Will Dyson

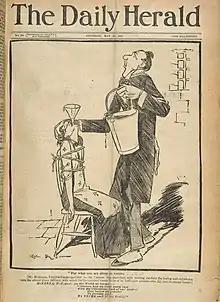
'For what you are about to receive...', the front page of "The Daily Herald", 24 May 1913, featuring Dyson's depiction of the Home Secretary, Reginald McKenna, force-feeding a jailed suffragette.

In London Dyson's drawings were initially published in the socialist weekly magazine, "The New Age". Soon afterwards he found work with "Vanity Fair" and the "Weekly Dispatch" newspaper. Will and Ruby Dyson settled in the fashionable London suburb of Chelsea. In 1911 Ruby gave birth to the couple's only child, a daughter named Betty. It was a period of considerable political upheaval in Britain, with Asquith's Liberal government challenging the powers of the House of Lords, organised agitation for female suffrage and industrial conflict leading to a large number of strikes. In December 1910 Dyson contributed illustrations to "The World", a daily strike bulletin published by the printers' union, the London Society of Compositors. In January 1911 the strike sheet was renamed "The Daily Herald". During 1911 a consortium of socialists and radical trade unionists began to raise funds to establish a permanent daily newspaper supportive of the labour movement, but independent of the Labour Party and the Trades Union Congress. It was decided to retain the name of the printers' union strike sheet and "The Daily Herald" newspaper was launched in April 1912, with Dyson appointed as its cartoonist-in-chief.